Battle of Remagen

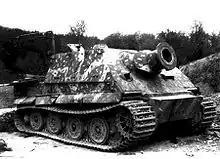
A captured by American forces, April 1945

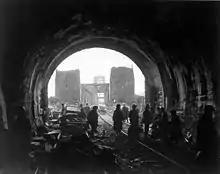
First U.S. Army men and equipment pour across the Remagen Bridge; two knocked out jeeps in foreground. 11 March 1945.

Hitler ordered the bridge destroyed at all costs. Over the next ten days, the German High Command tried nearly every weapon at their disposal to destroy the bridge. In an indication of their dire military situation, Hermann Göring initially sought volunteers from among Messerschmitt 262A pilots for suicide missions to attack the bridge, but the aircraft's bomb targeting sight prevented their use in this way. To supplement the propeller-driven aircraft, Göring formed Gefechtsverband Kowalewski, which included about 40 Arado Ar 234 B-2 turbojet bombers of III./Kampfgeschwader 76 (76th Bomber Wing), normally based in Norway. The bombers were escorted by about 30 Messerschmitt Me 262A-2a jet fighter-bombers from II./Kampfgeschwader 51 led by Hansgeorg Bätcher—formerly the commanding officer of III./KG 76—on their 7 March mission. This was the first time they were used to attack a tactical target. When fully loaded with external bombs, the bombers were capable of flying at over , faster than almost all Allied aircraft except the latest Tempest Mark V, and so fast that the American anti-aircraft units had trouble tracking them. Over six days, III Gruppe./KG 76 flew nine sorties against the bridges. While extremely fast for their time, they were not accurate and dropped their bombs without success. The Germans lost seven jet aircraft, including two shot down by Allied aircraft.